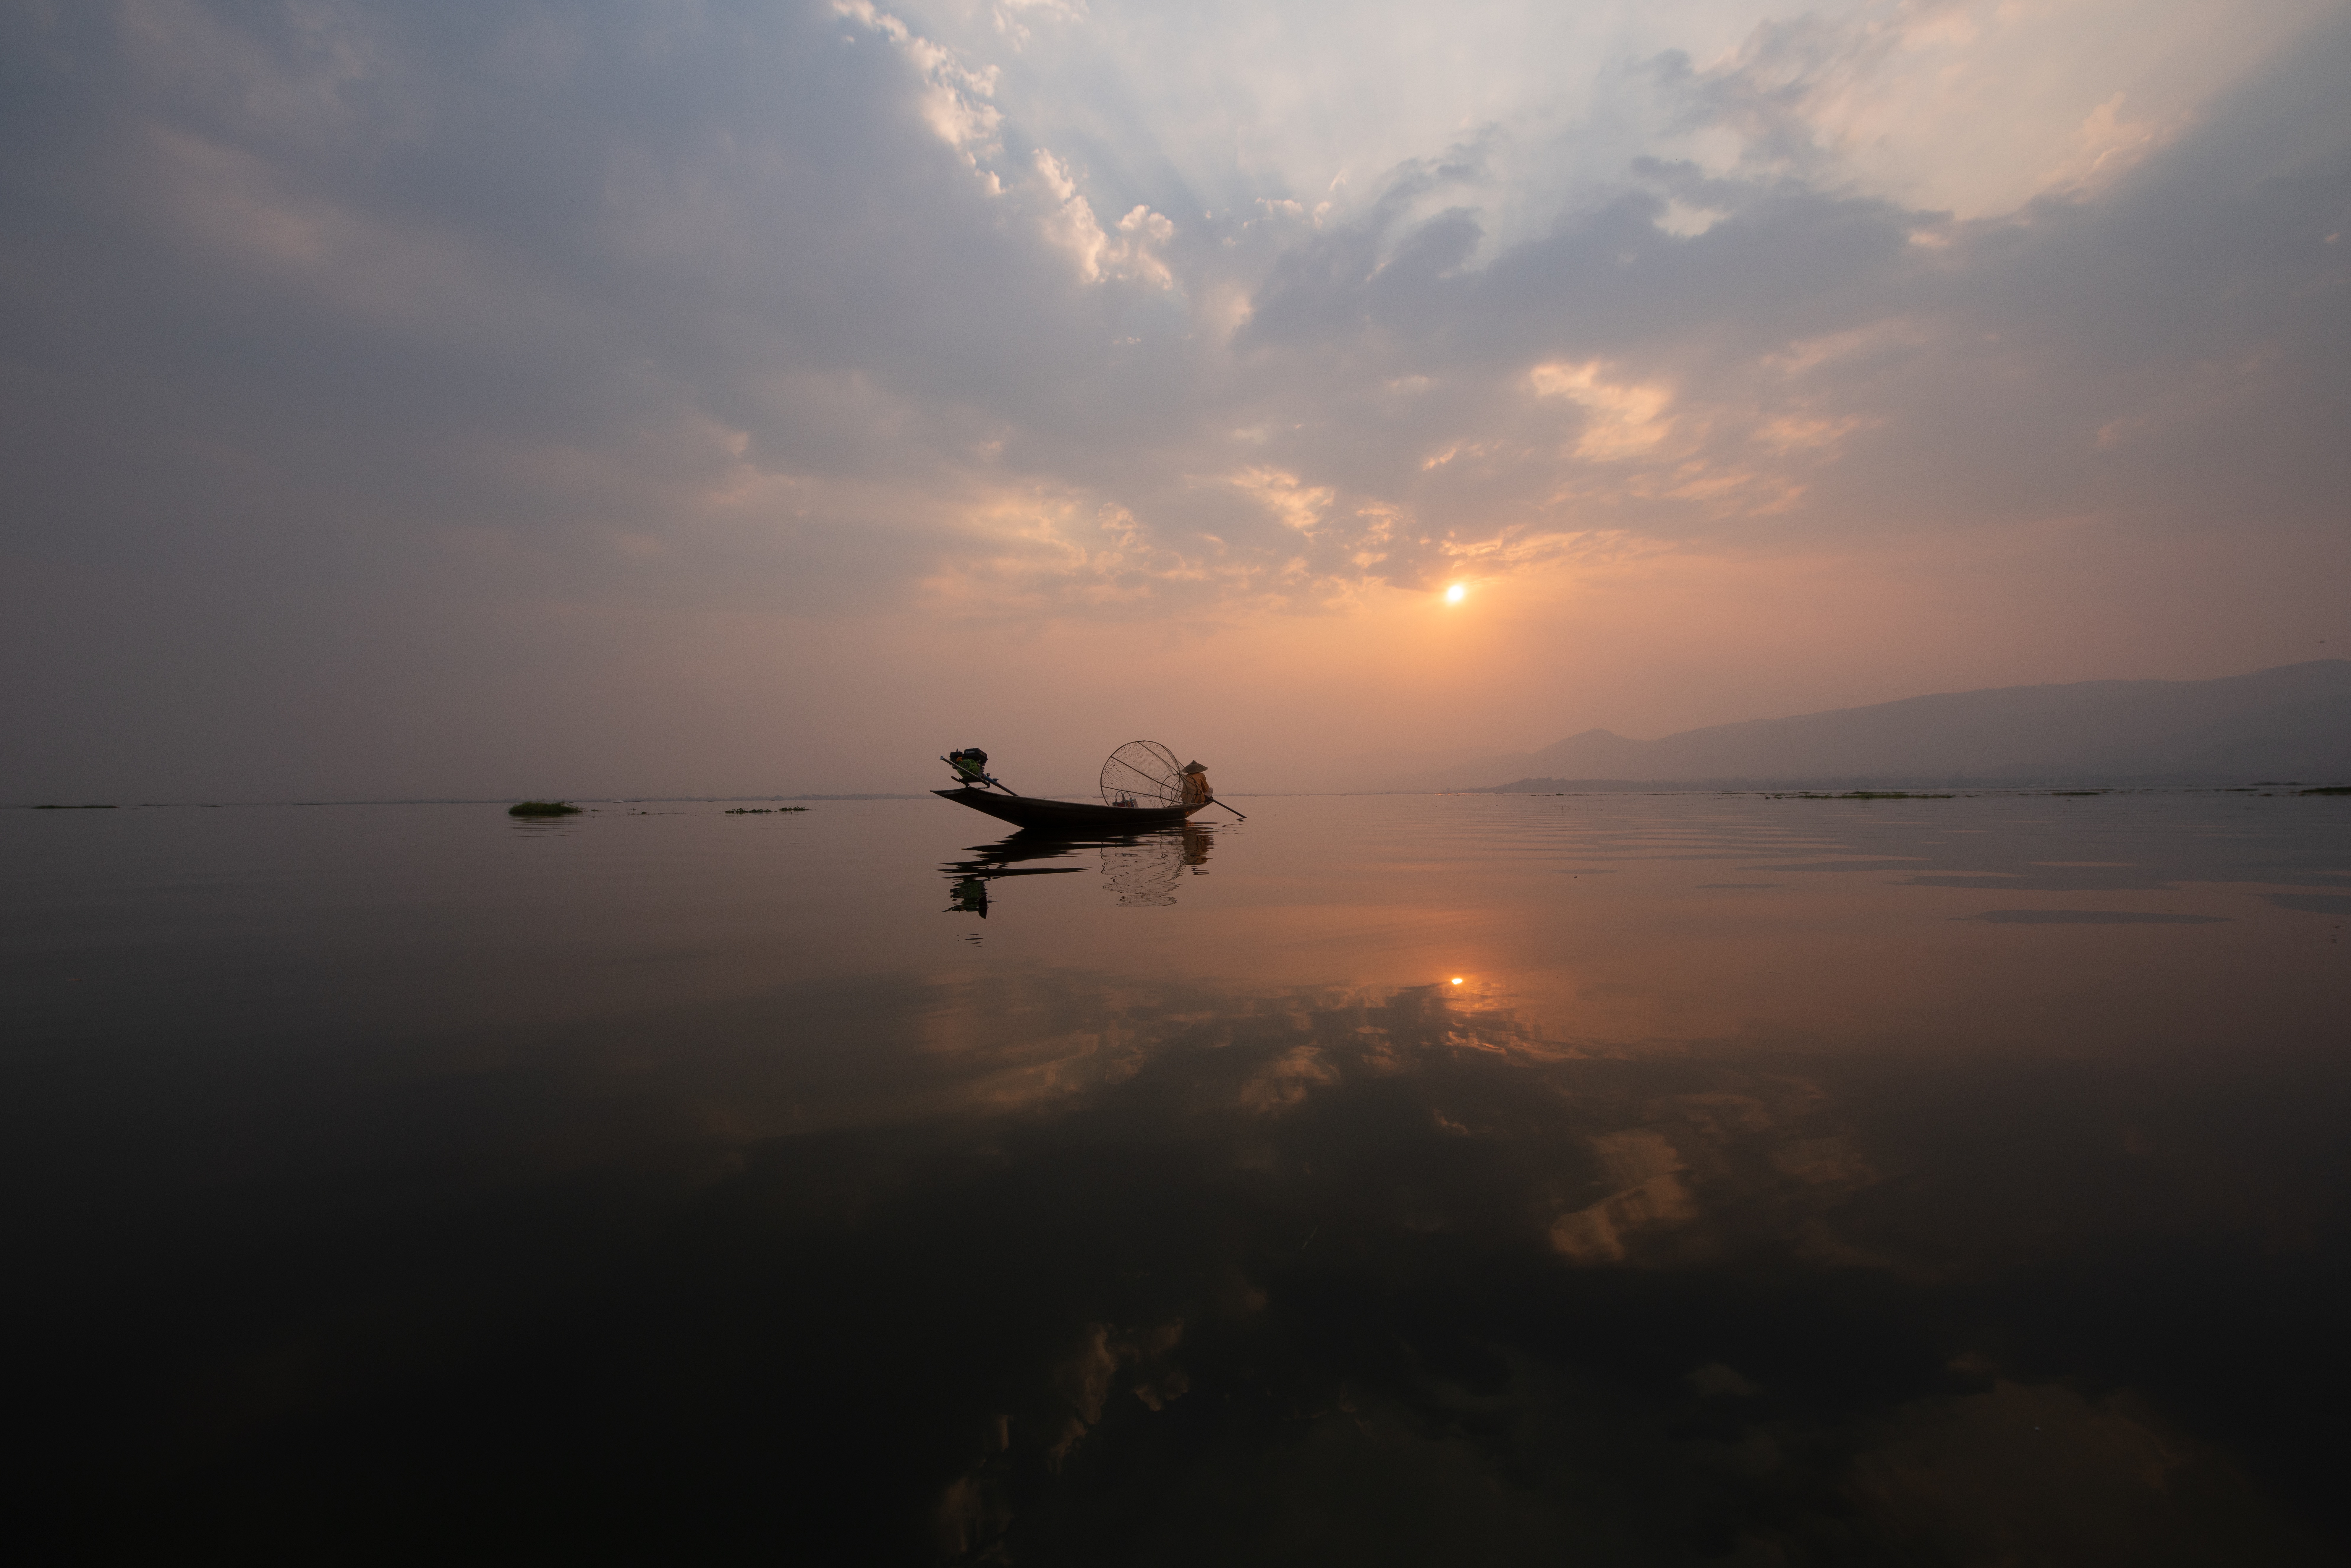
sea, cloud, sky, water, atmosphere, afterglow, aircraft, dusk, vehicle, aviation, sunset, sunrise, astronomical object, airplane, horizon, red sky at morning, landscape, sun, calm, wing, cumulus, dawn, air travel, aerospace engineering, airline, airliner, ocean, evening, reflection, lake, coast, flight, sound, tropics, mist, reservoir, night, vacation, wave, aircraft engine, city